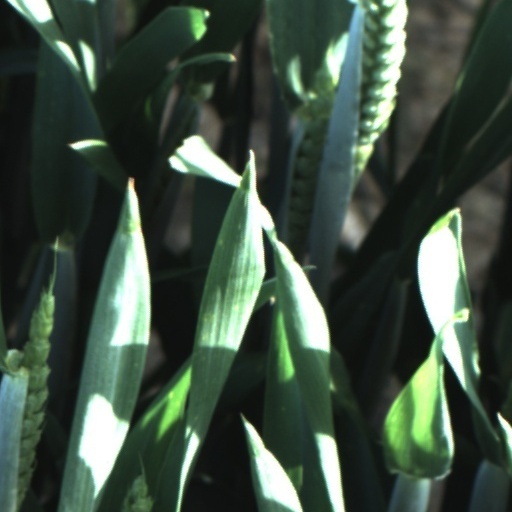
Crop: wheat